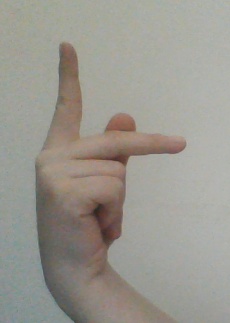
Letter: dha